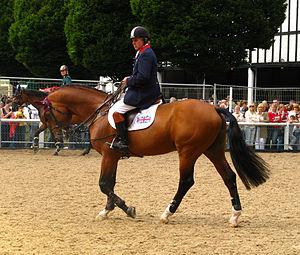
L'oldenbourg ou oldenburg est une race de chevaux de selle de type demi-sangs originaire de l'ancien comté d'Oldenbourg, qui fait maintenant partie de la Basse-Saxe, en Allemagne. La race naquit au XVIᵉ siècle à partir d'une jumenterie à usage agricole et carrossier à l'origine. L'ancien type de ce cheval, destiné à la traction, est connu sous le nom d'ostfriesen. L'oldenbourg fut croisé de nombreuses fois pour aboutir au modèle qu'on lui connaît aujourd'hui. La race est gérée par une association internationale qui tient un stud-book strict et veille à ce que chaque génération s'améliore par rapport à la précédente. L'oldenbourg est désormais un cheval puissant aux allures recherchées, avec une grande capacité de saut qui lui permet de se distinguer dans les sports équestres, notamment le saut d'obstacles et le dressage où des représentants de la race furent primés de nombreuses fois. L'élevage de ces chevaux se caractérise par un pedigree très libéral et l'usage exclusif d'étalons privés plutôt que la centralisation autour d'un haras national.
Arko III est un étalon de saut d'obstacles bai du stud-book Oldenbourg, monté par le cavalier britannique Nick Skelton. Après sa carrière sportive, il est devenu reproducteur, étant notamment le père d'Argento.